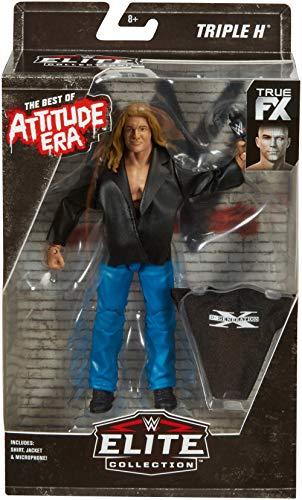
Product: WWE Best of Attitude Era Triple H Action Figure
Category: Toys & Games | Toy Figures & Playsets | Action Figures
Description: This WWE Best of Attitude Era Triple H Elite action figure captures the blowout action.
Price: $9.80
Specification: ProductDimensions:9.4x6x2.5inches|ItemWeight:8.6ounces|ShippingWeight:8.6ounces(Viewshippingratesandpolicies)|ASIN:B07F2FTK84|Itemmodelnumber:GDD29|Manufacturerrecommendedage:8-12years